Viktor Mikhailov (politician)

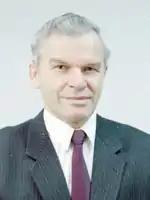

Viktor Grigoryevich Mikhailov (1 April 1936 – 30 November 2023) was a Russian politician who served as the first Governor (Head) of Magadan Oblast from 1991 to 1996.